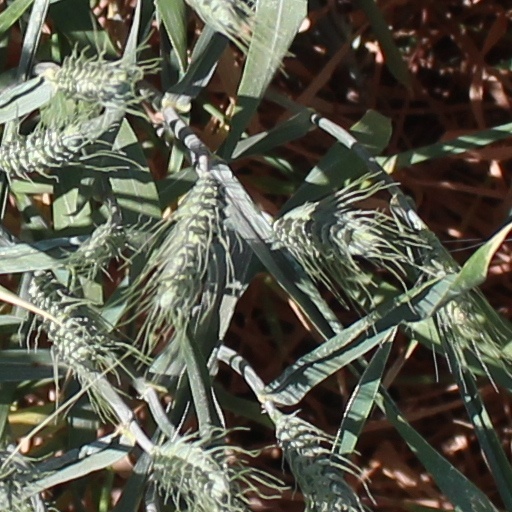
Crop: wheat